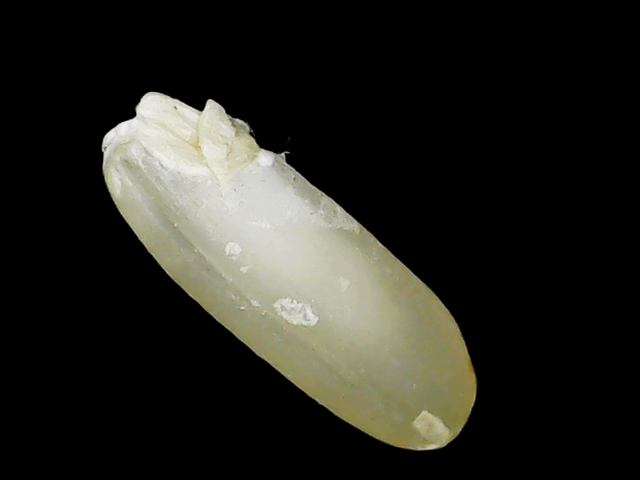
Rice variety: Binadhan23